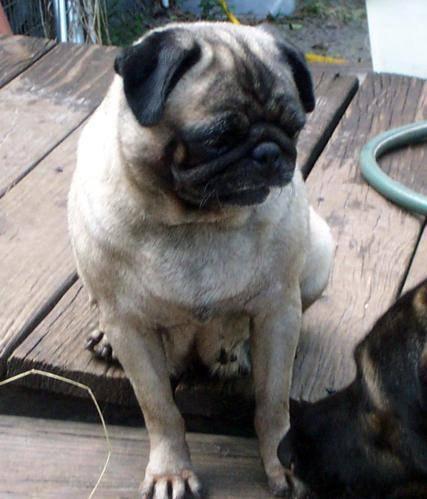
dog